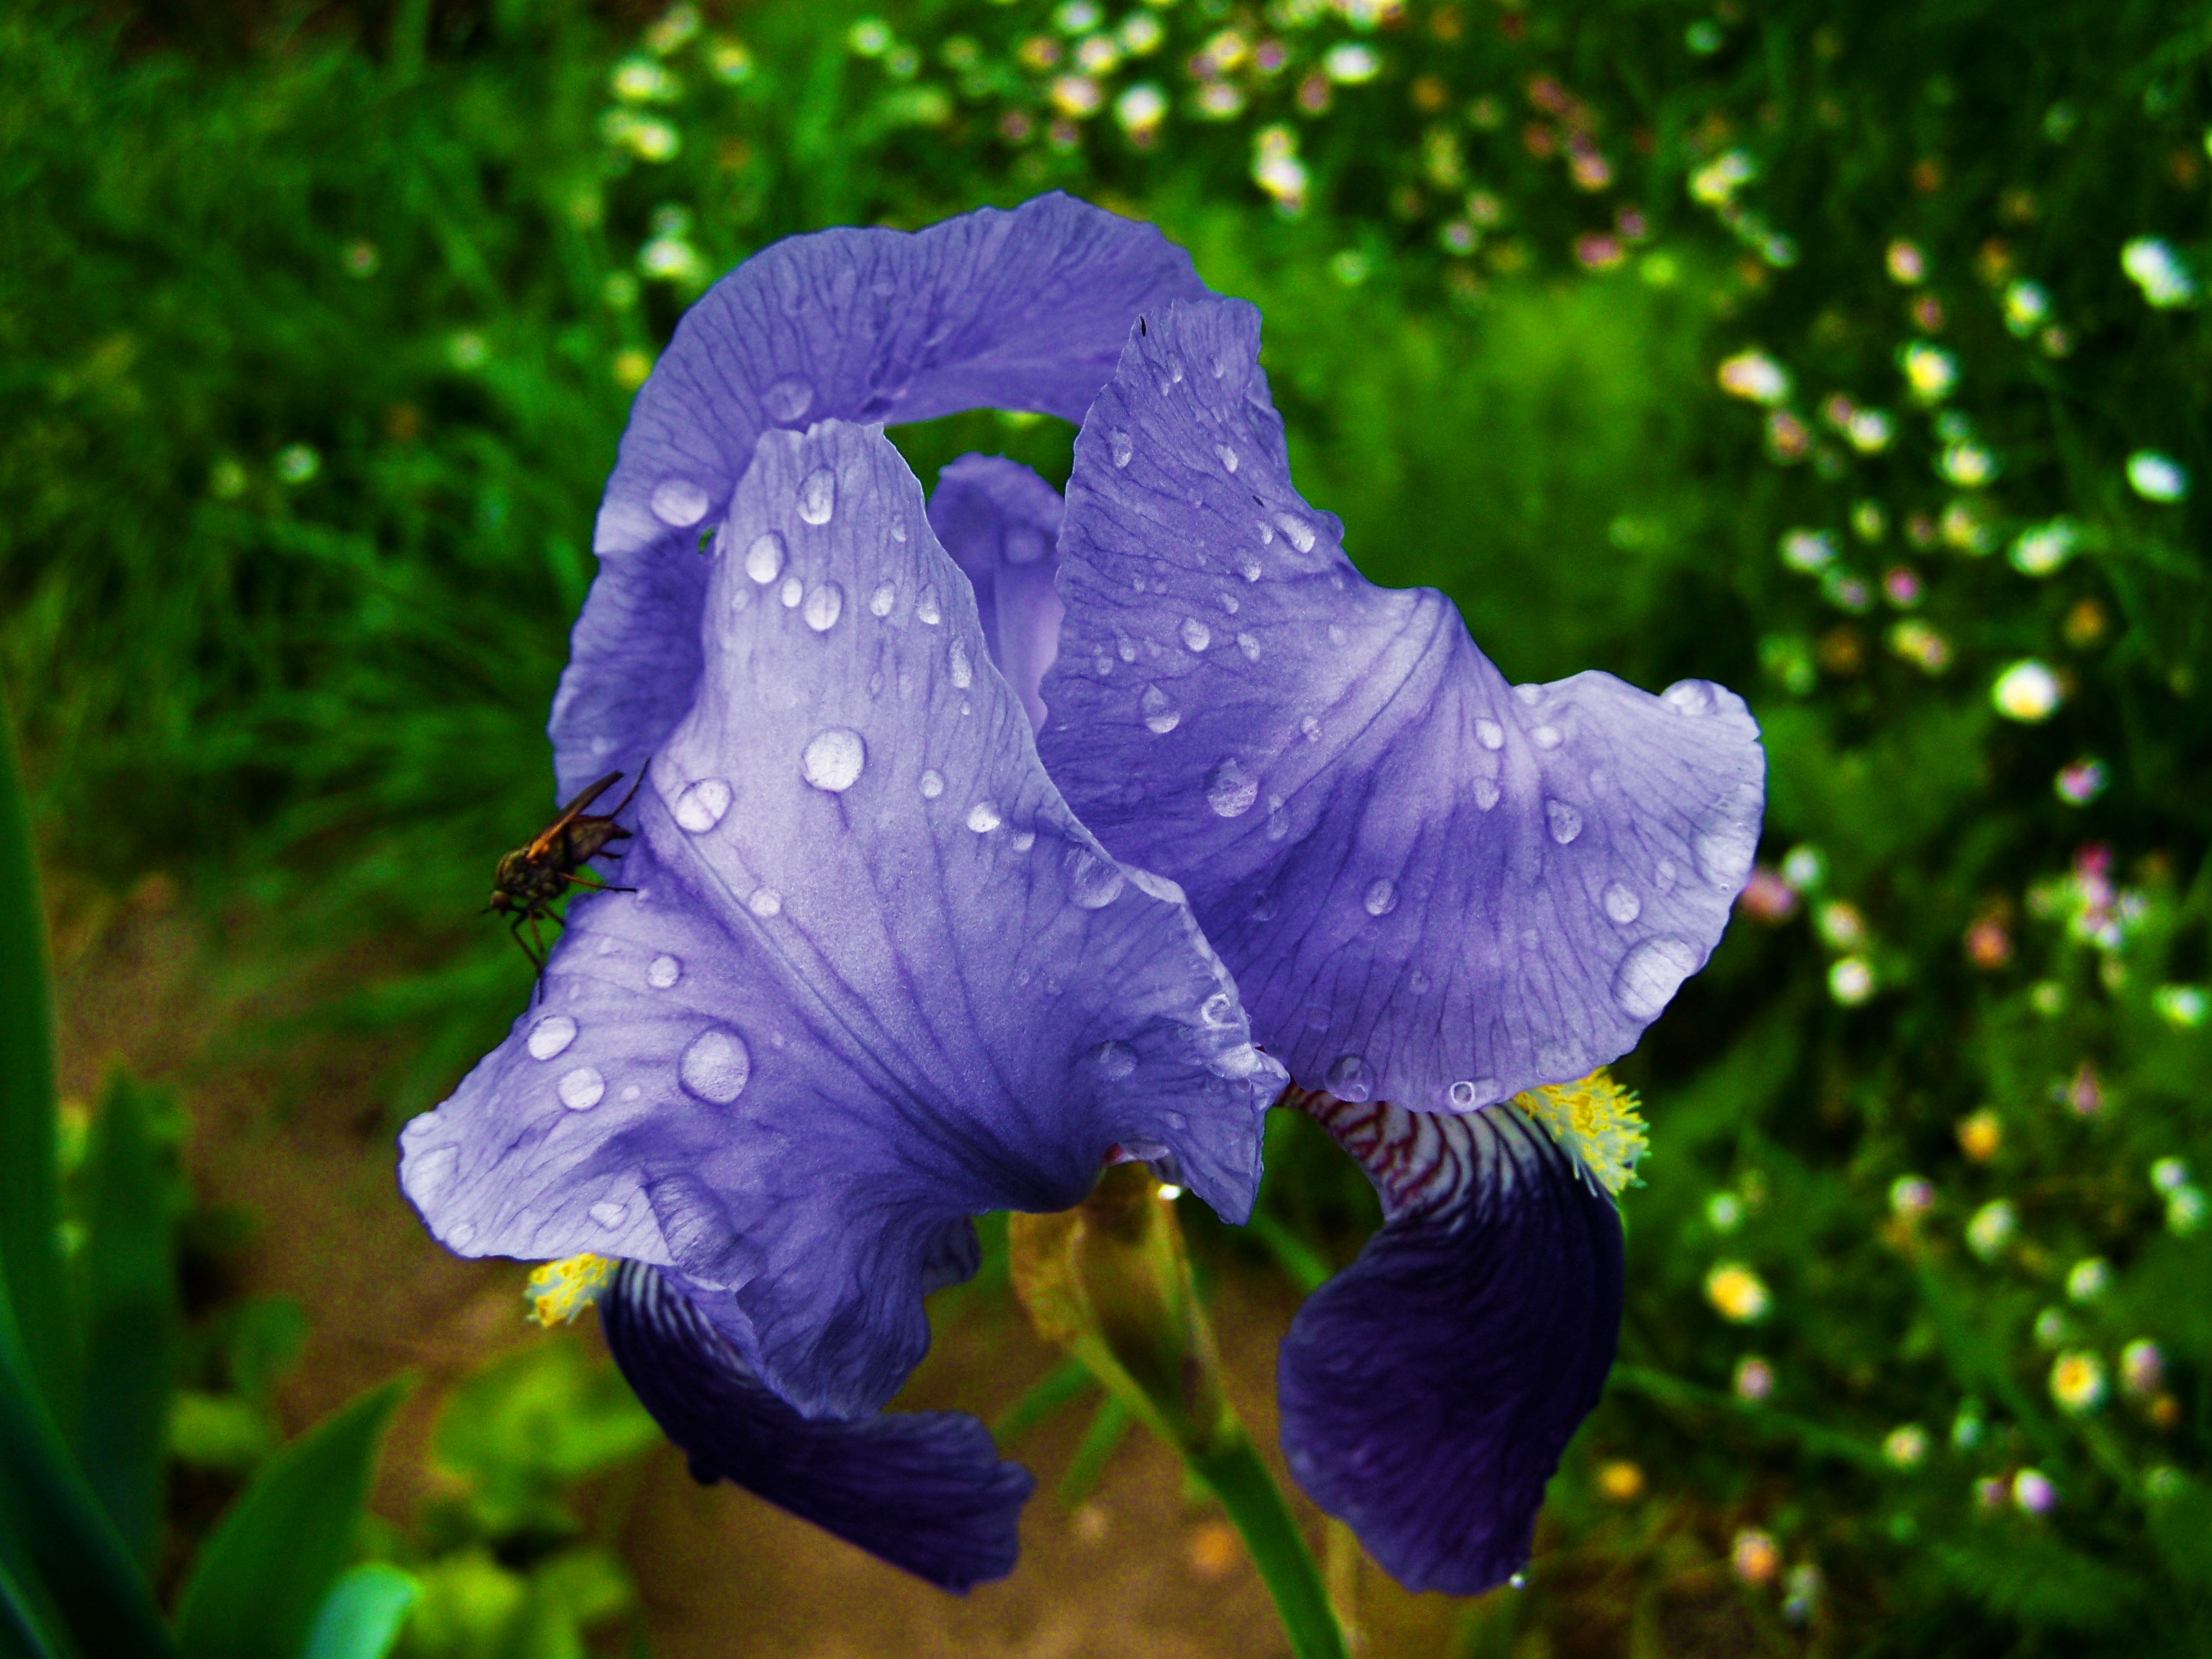
nature, blossom, plant, leaf, flower, petal, green, botany, blue, flora, wildflower, iris, eye, raindrops, macro photography, flowering plant, fleur de lis, land plant, iris family, bluish violet flower spring